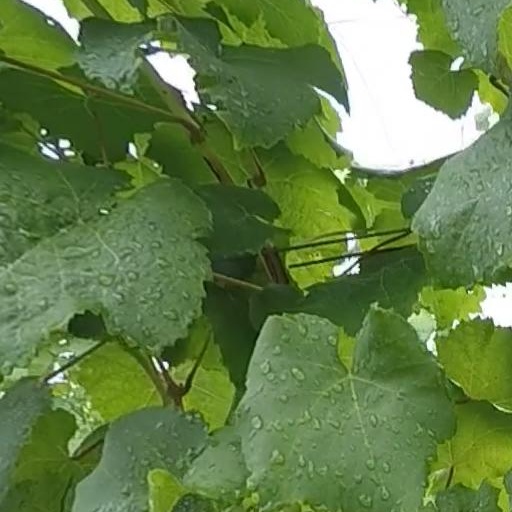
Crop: grape